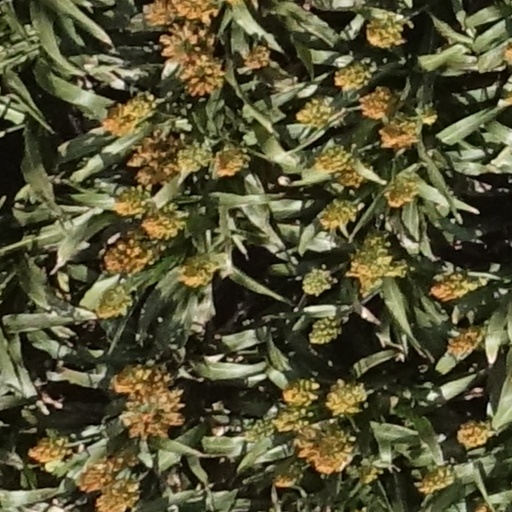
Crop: sorghum